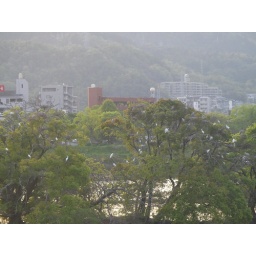
The tree in the middle of the river